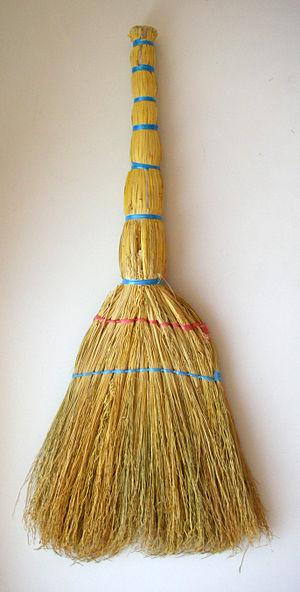
Le Lait de bête sauvage est un conte traditionnel slave oriental, qui figure en quatre versions principales dans les Contes traditionnels russes d'Alexandre Afanassiev.